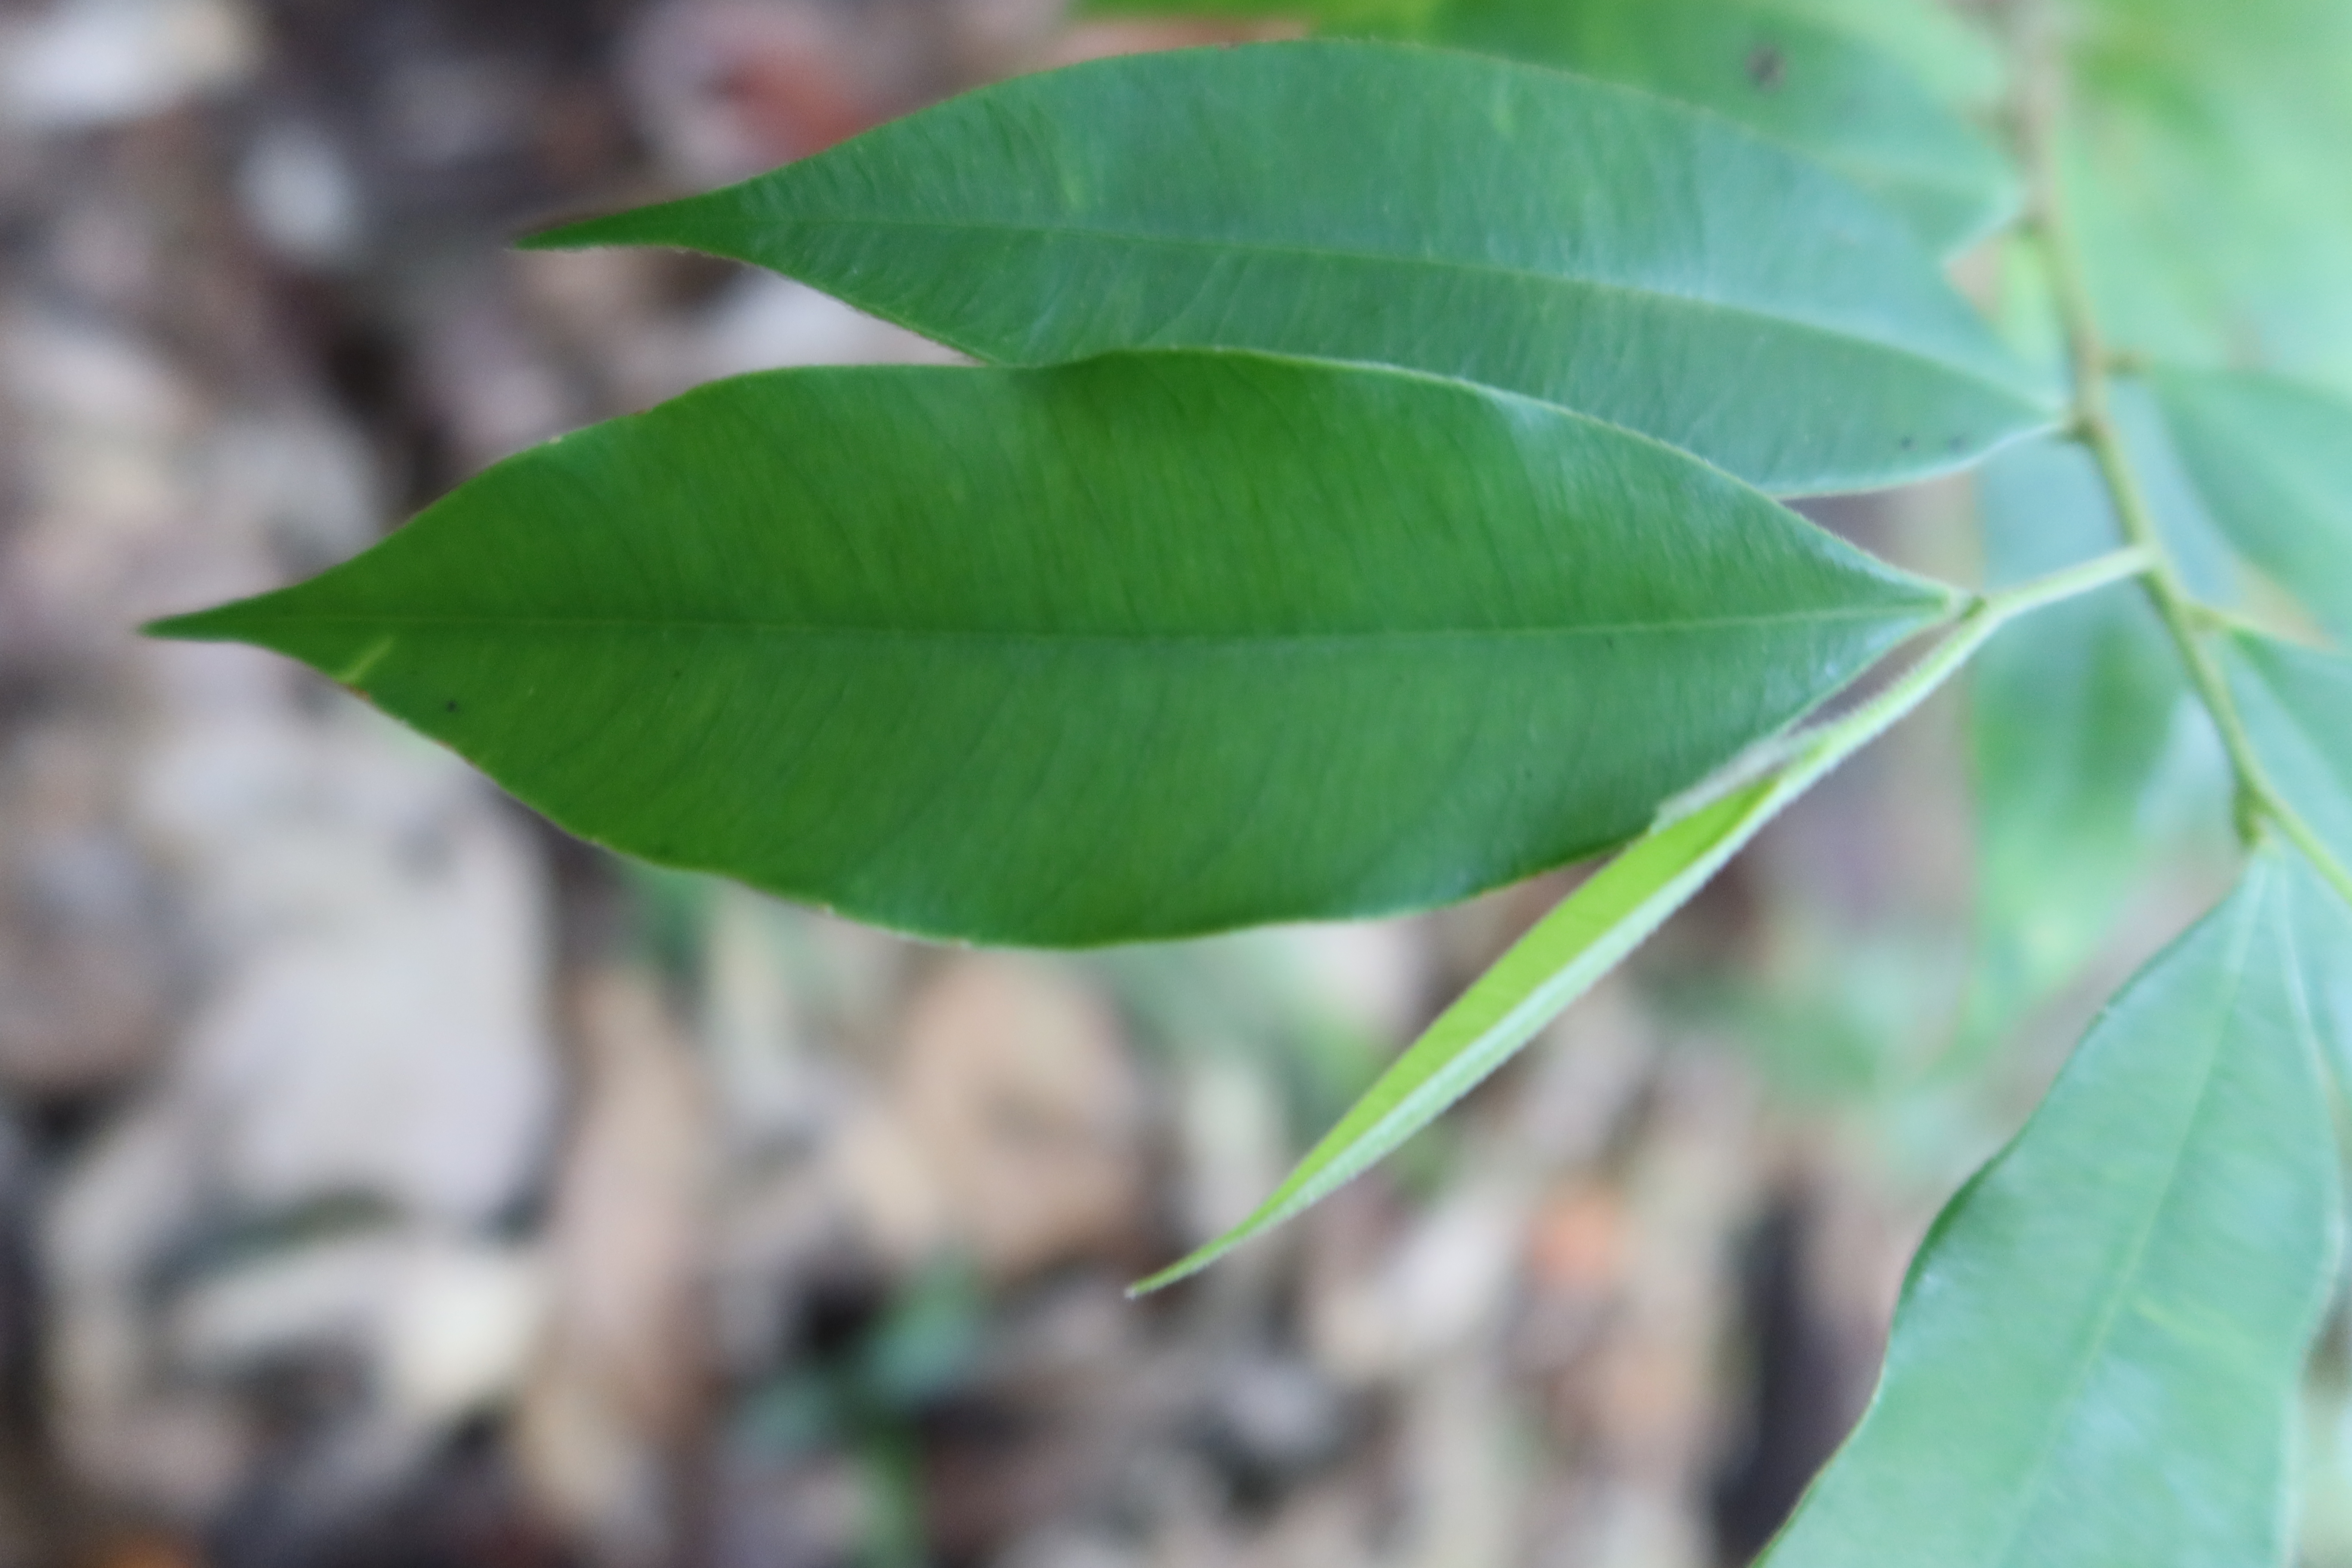
Label: Healthy